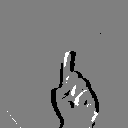
ASL letter: d